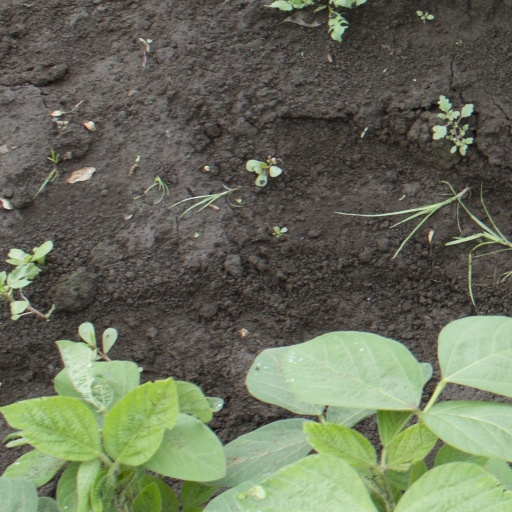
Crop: soybean